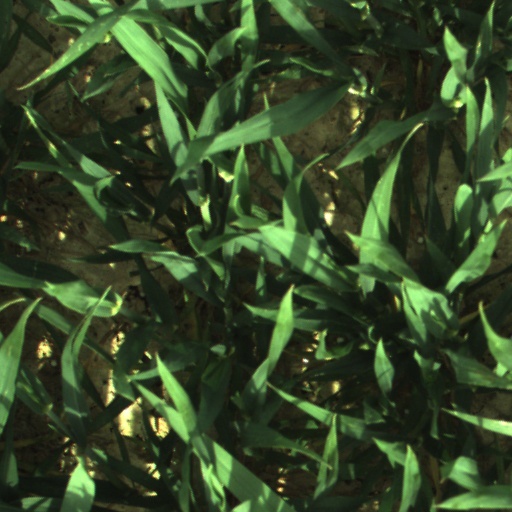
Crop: wheat